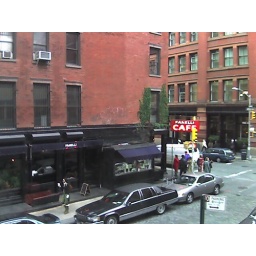
View of Fanelli's sign above the street